List of shopping malls in Toronto

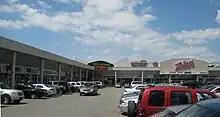
As seen in 2009, Shoppers World Danforth is an example of an early power centre, one of several in the city.

The following shopping malls have been demolished or closed. Some have been replaced by new strip plazas or re-developed for non-retail uses: